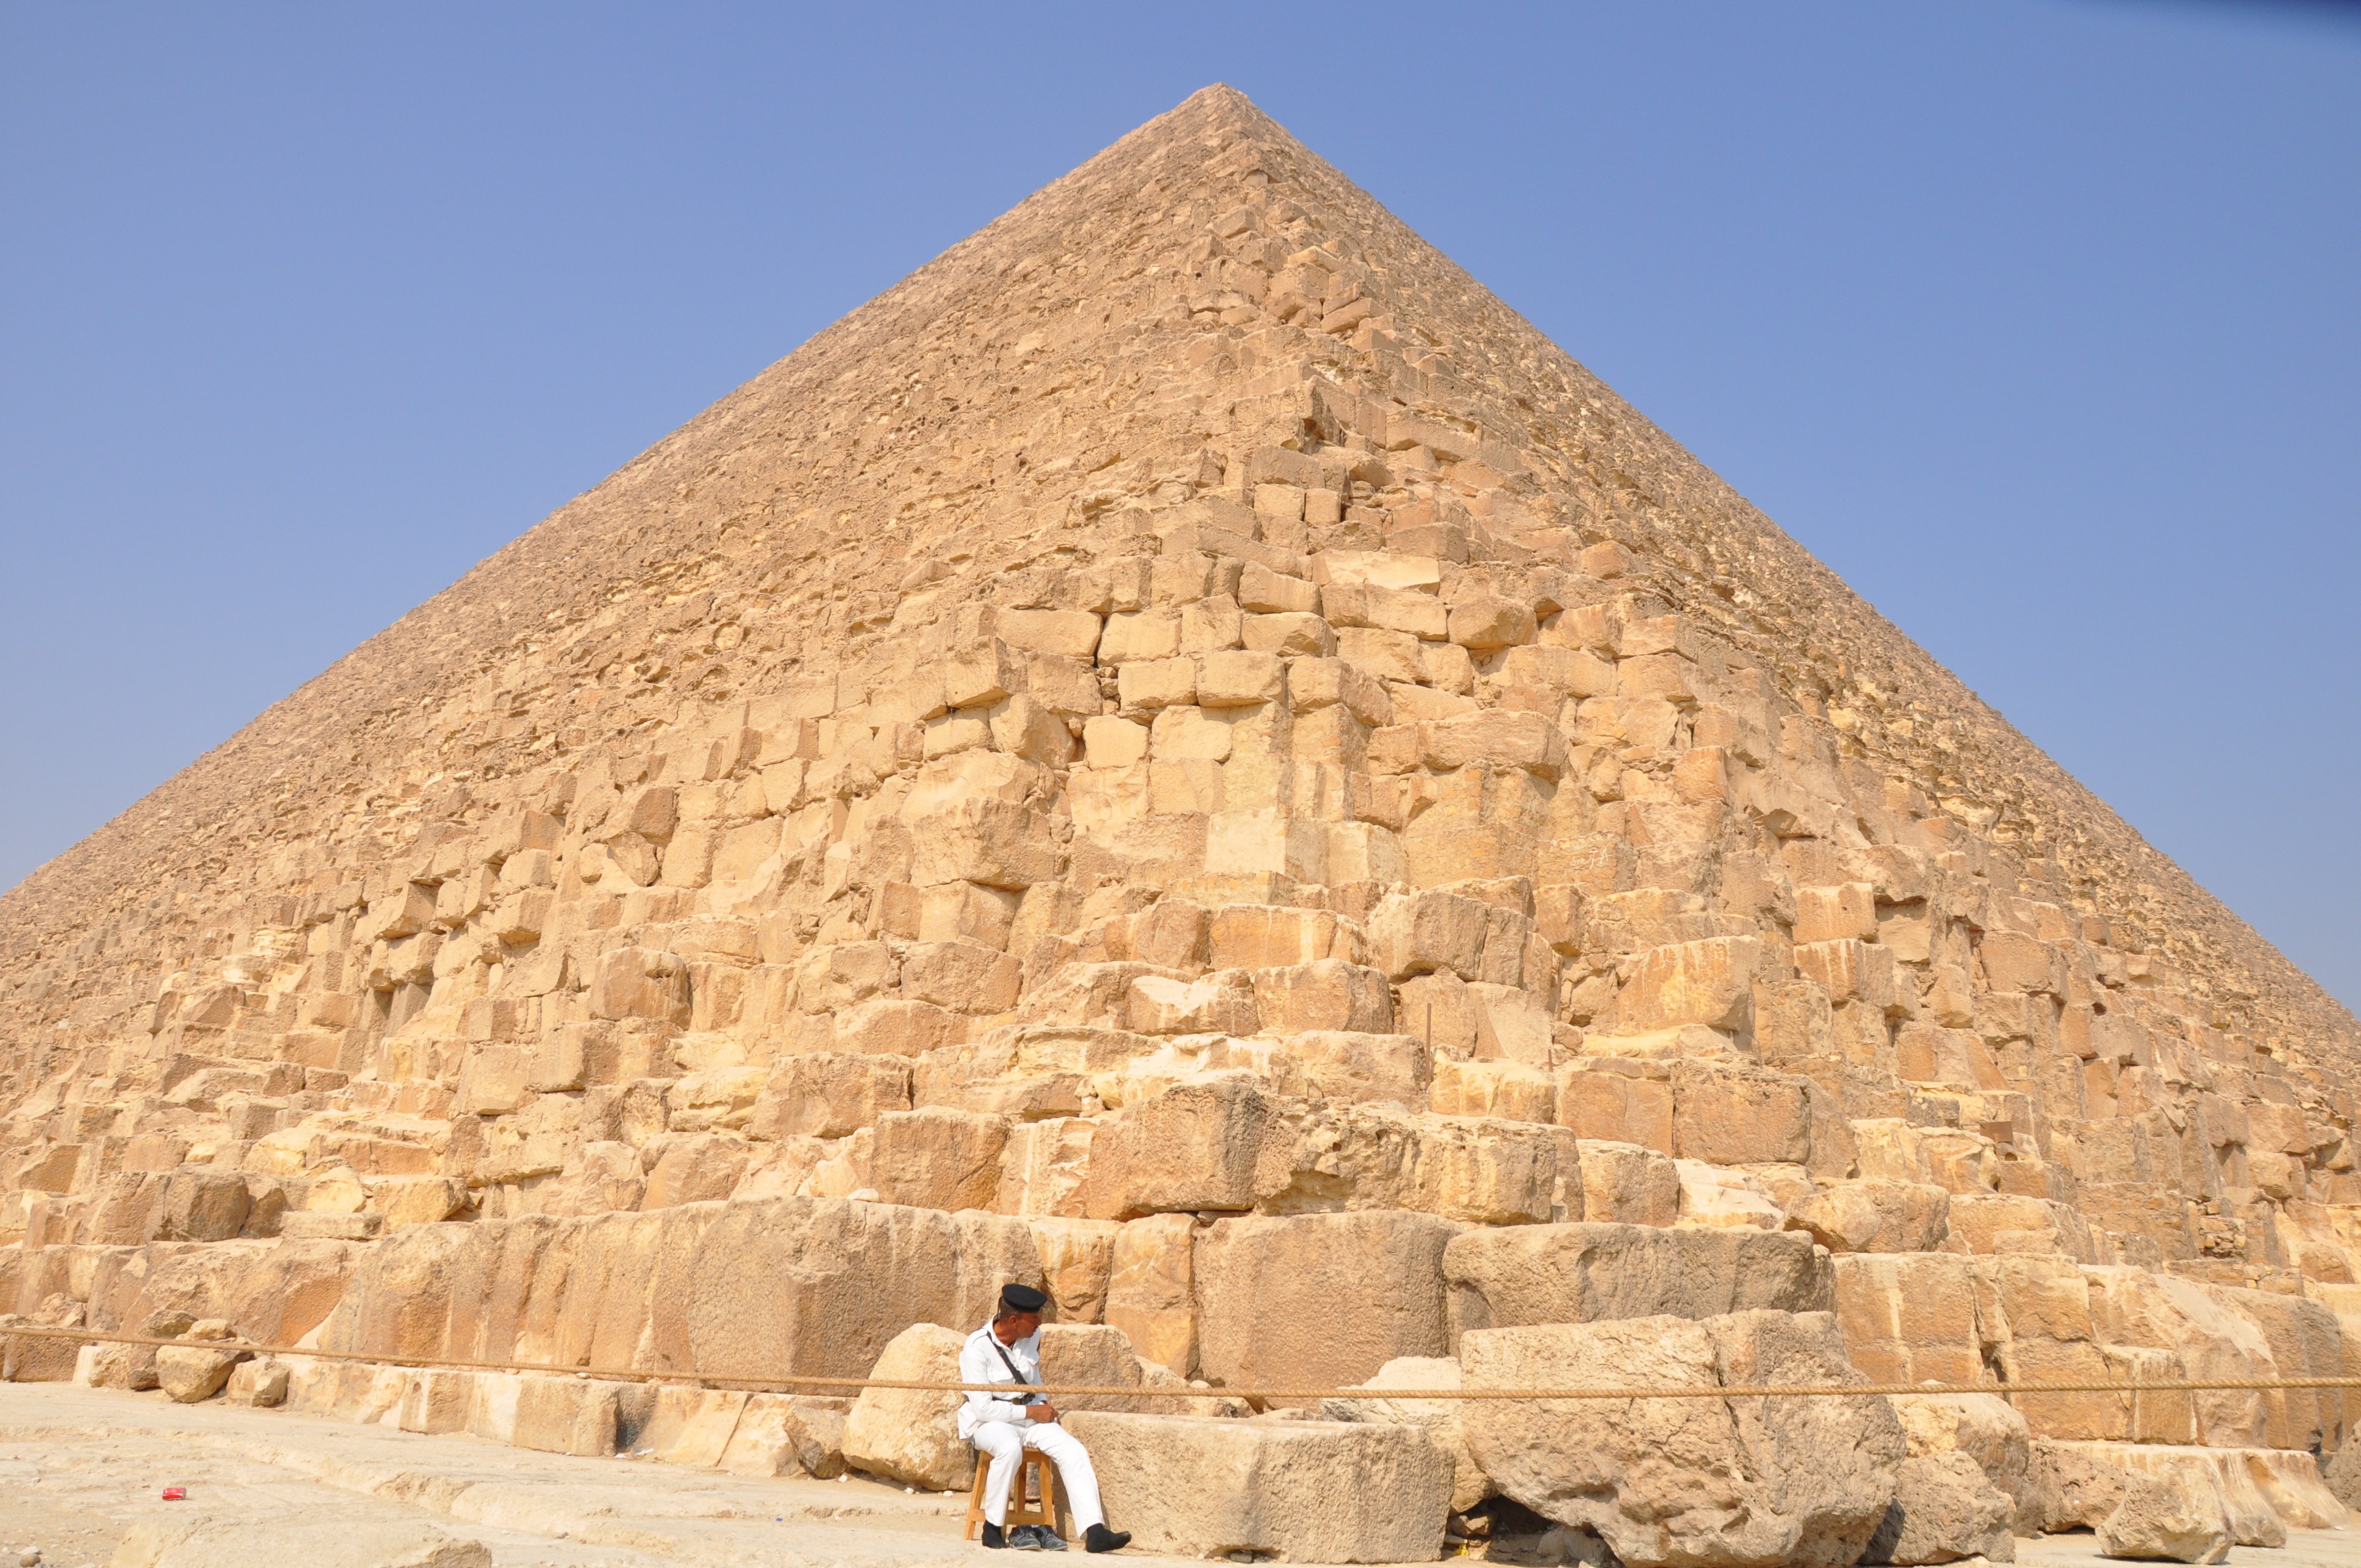
monument, travel, pyramid, landmark, egypt, temple, badlands, history, pierre, luxor, sphinx, pharaoh, hieroglyphs, giza, cairo, pyramids, nile, archaeological site, historic site, ancient history, egyptian temple